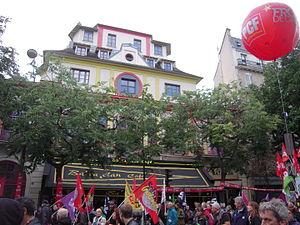
Le Bataclan était à l'origine un grand café-concert d'architecture chinoise, avec le café et le théâtre au rez-de-chaussée, et un grand dancing au premier étage..